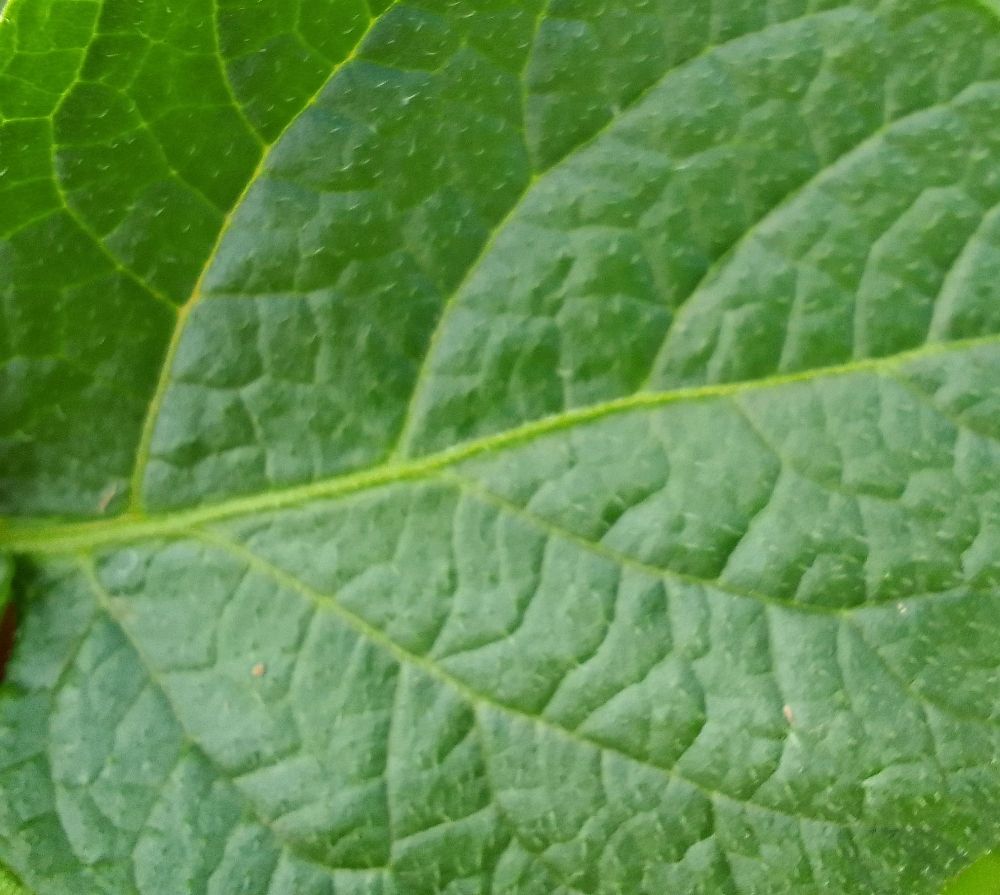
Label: Healthy